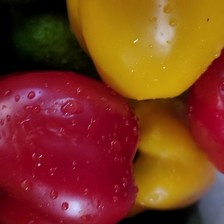
Label: capsicum